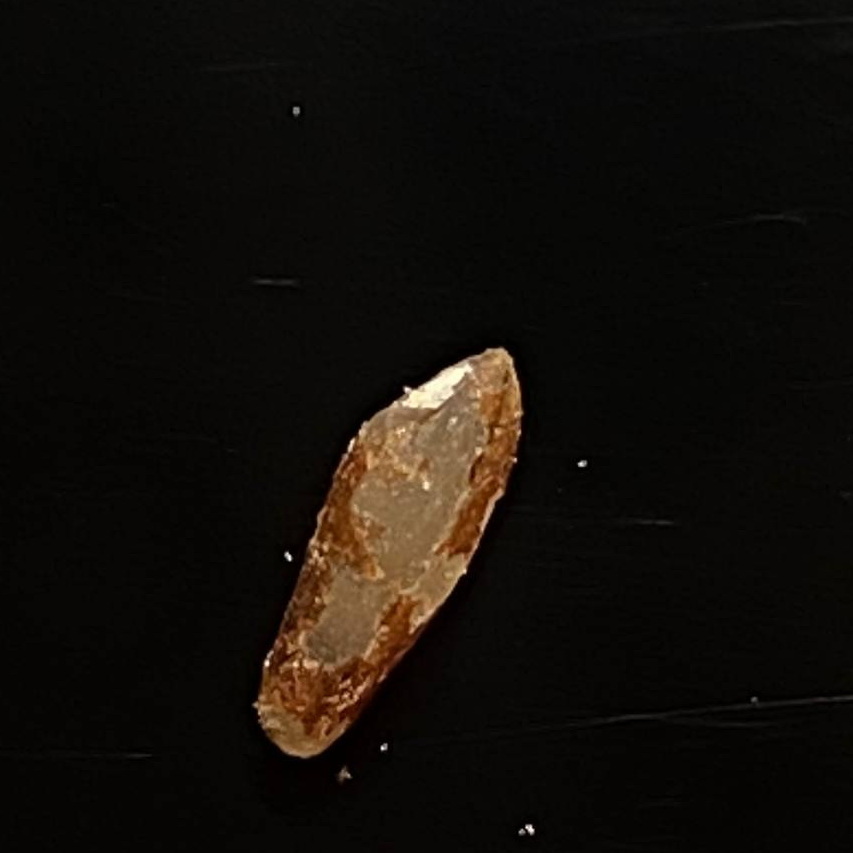
Rice variety: Ganjiya